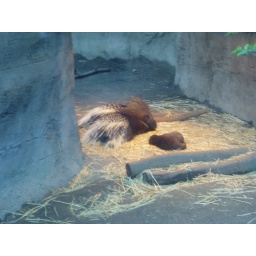
The porcupines and the river otters sleeping together under a heat lamp.